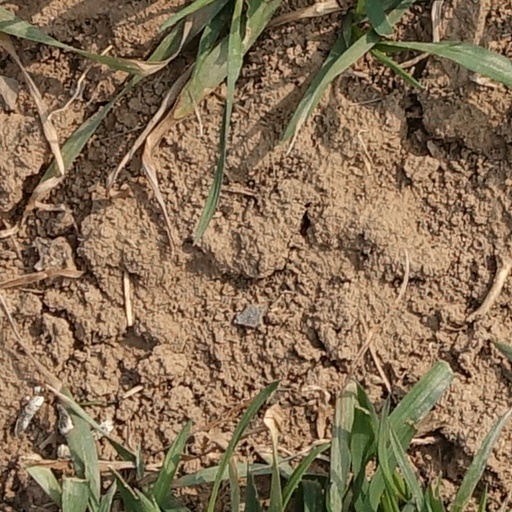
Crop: wheat